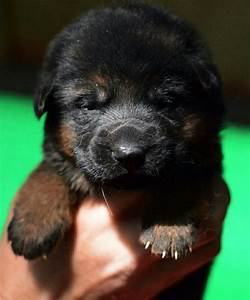
Label: dog